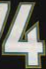
Number: 4